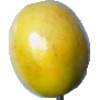
Label: maracuja